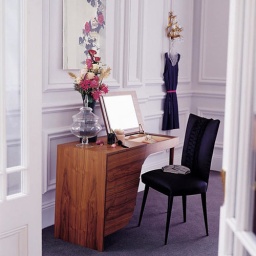
Wood panelled bedroom detail dressing table by Kay+Stemmer Aiveen Daly Stiletto chair